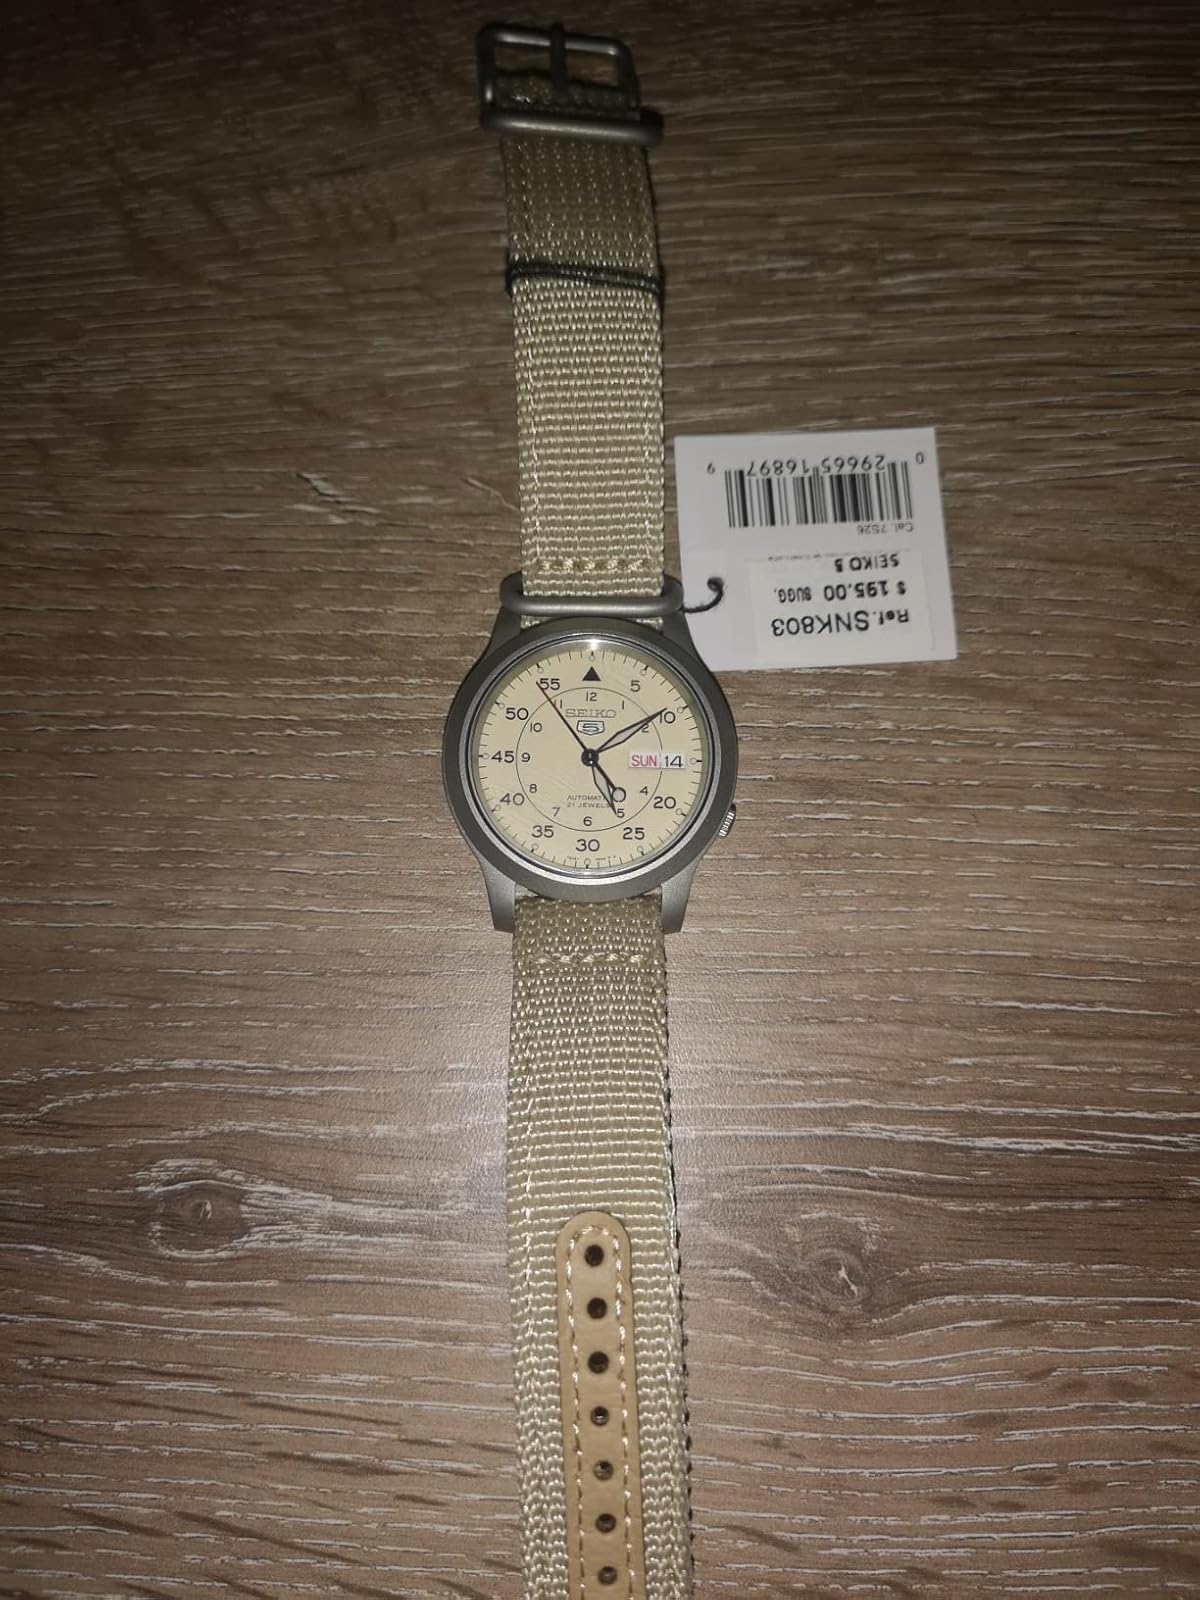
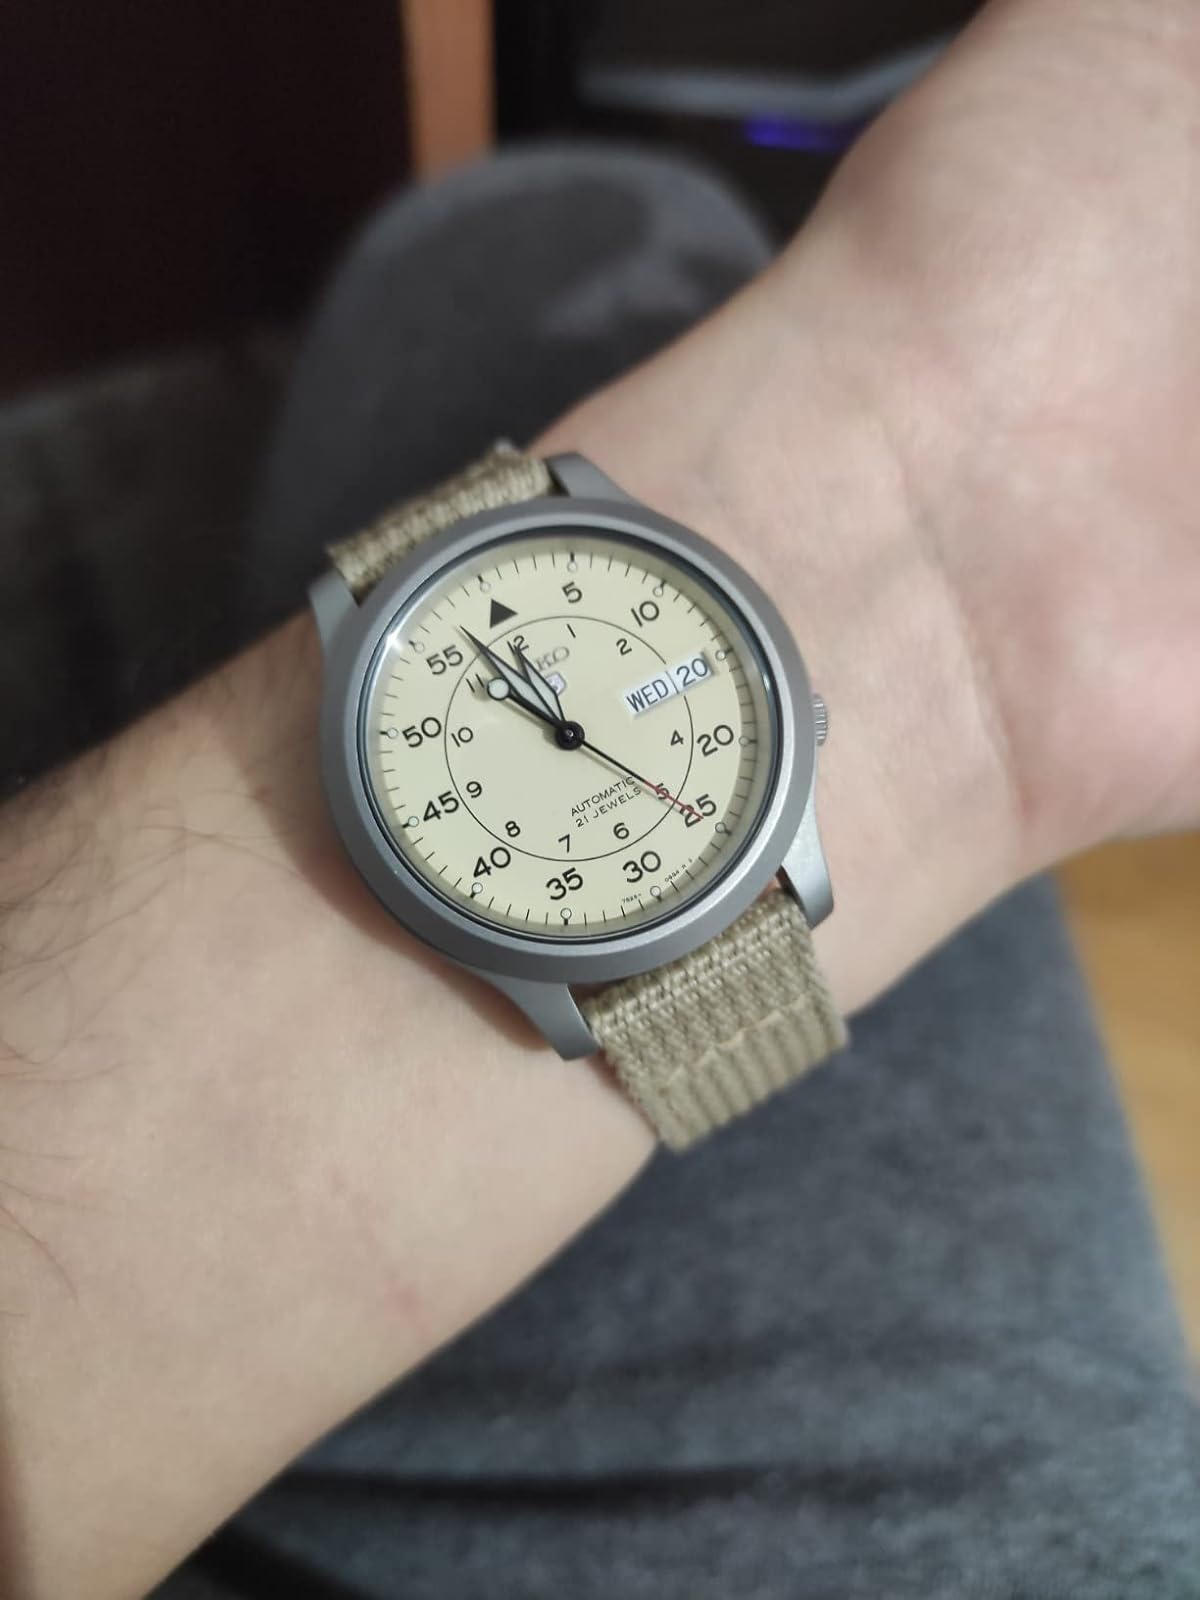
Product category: accessories_watch
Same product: yes